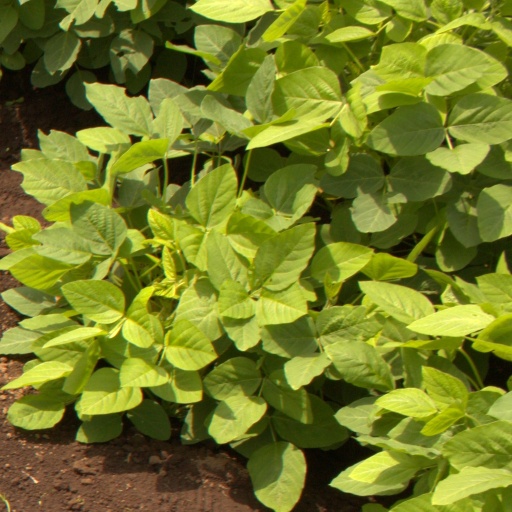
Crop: soybean